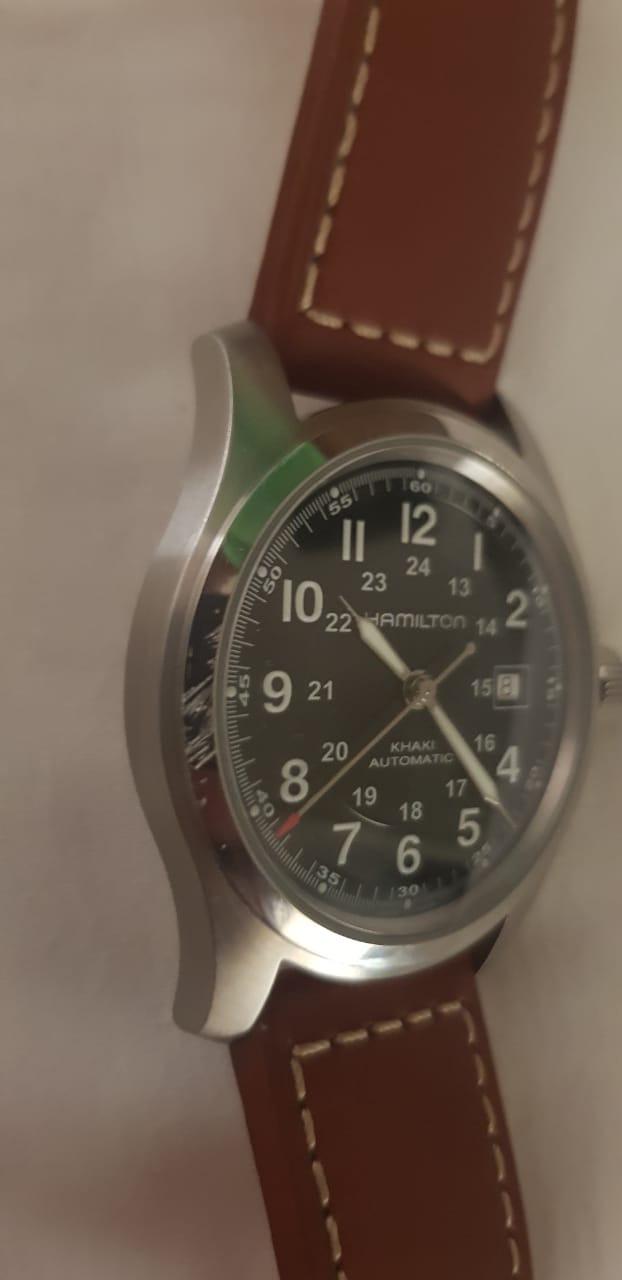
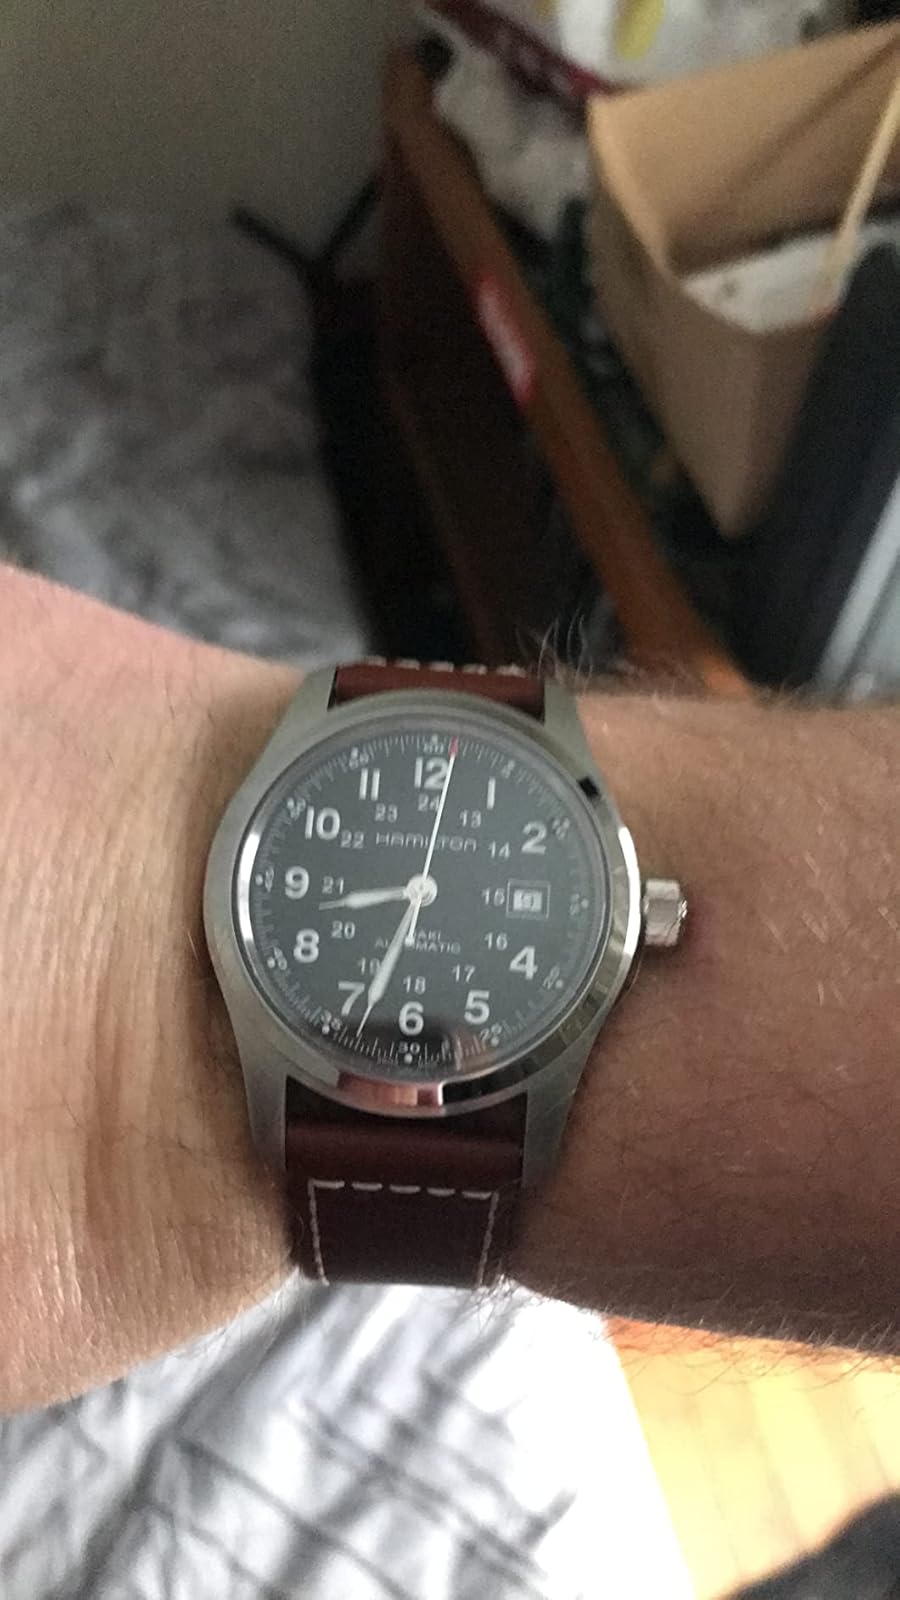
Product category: accessories_watch
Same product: yes